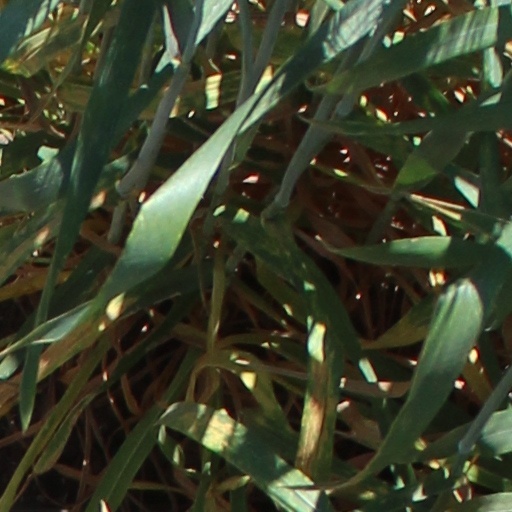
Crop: wheat